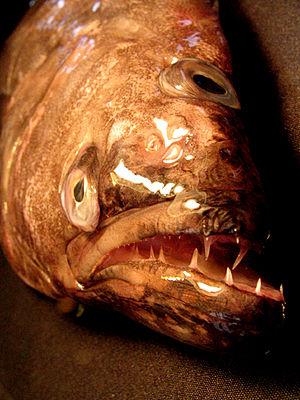
Le flétan du Groenland est une espèce de poissons plats de la famille des Pleuronectidae. C'est la seule espèce de son genre Reinhardtius.